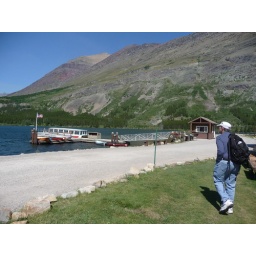
Harold walking toward the boat dock at the Many Glacier Lodge in Glacier National Park, Montana